American election campaigns in the 19th century

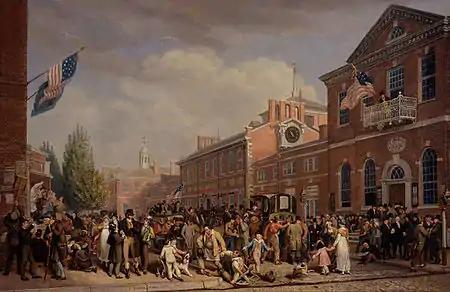
"Election Day in Philadelphia" (1815) by John Lewis Krimmel, picturing the site of Independence Hall and demonstrating the importance of elections as public occasions

In the 19th century, a number of new methods for conducting American election campaigns developed in the United States. For the most part the techniques were original, not copied from Europe or anywhere else. The campaigns were also changed by a general enlargement of the voting franchise—the states began removing or reducing property and tax qualifications for suffrage and by the early 19th century the great majority of free adult white males could vote (Rhode Island refused until a serious rebellion took place in 1844). During the Reconstruction Era, Republicans in Congress used the military to create a biracial electorate, but when the troops were removed in 1877, blacks steadily lost political power in the increasingly one-party Southern United States. After 1890 blacks generally lost the vote in the South.